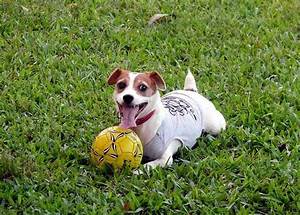
Label: cane